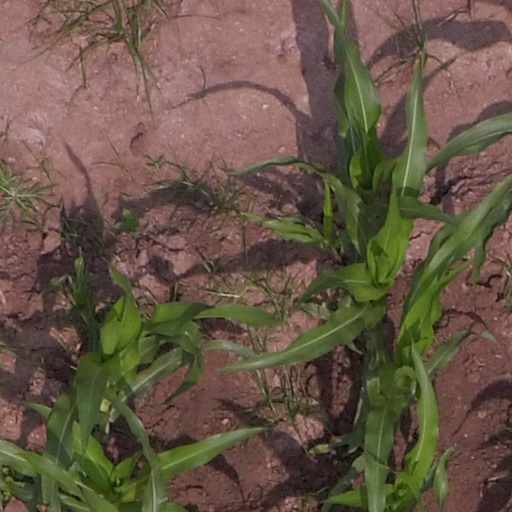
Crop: maize; corn